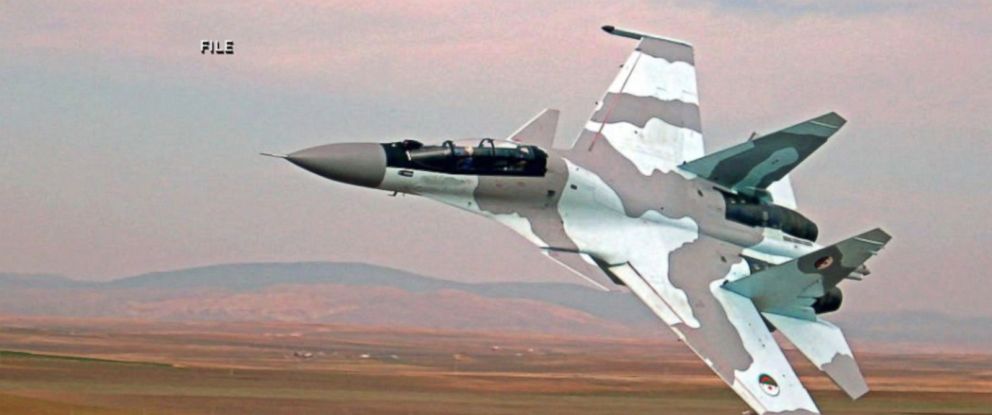
Vehicle type: Planes